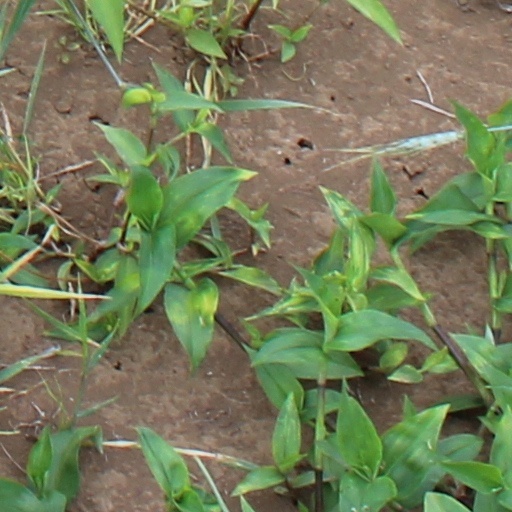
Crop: wheat